Death of Soh San

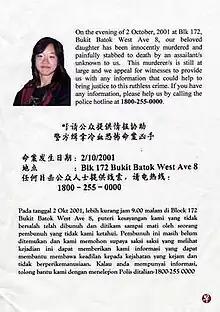
A poster published by Soh's family, which contained an appeal seeking information from the public to arrest her murderer

On 2 October 2001, a resident surnamed Lim who lived at one of the flats in Bukit Batok discovered the body of a young woman wedged between the lift doors, with her belongings scattered all over the area. Lim reported the discovery to the police.